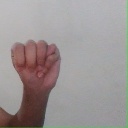
अक्षर: म